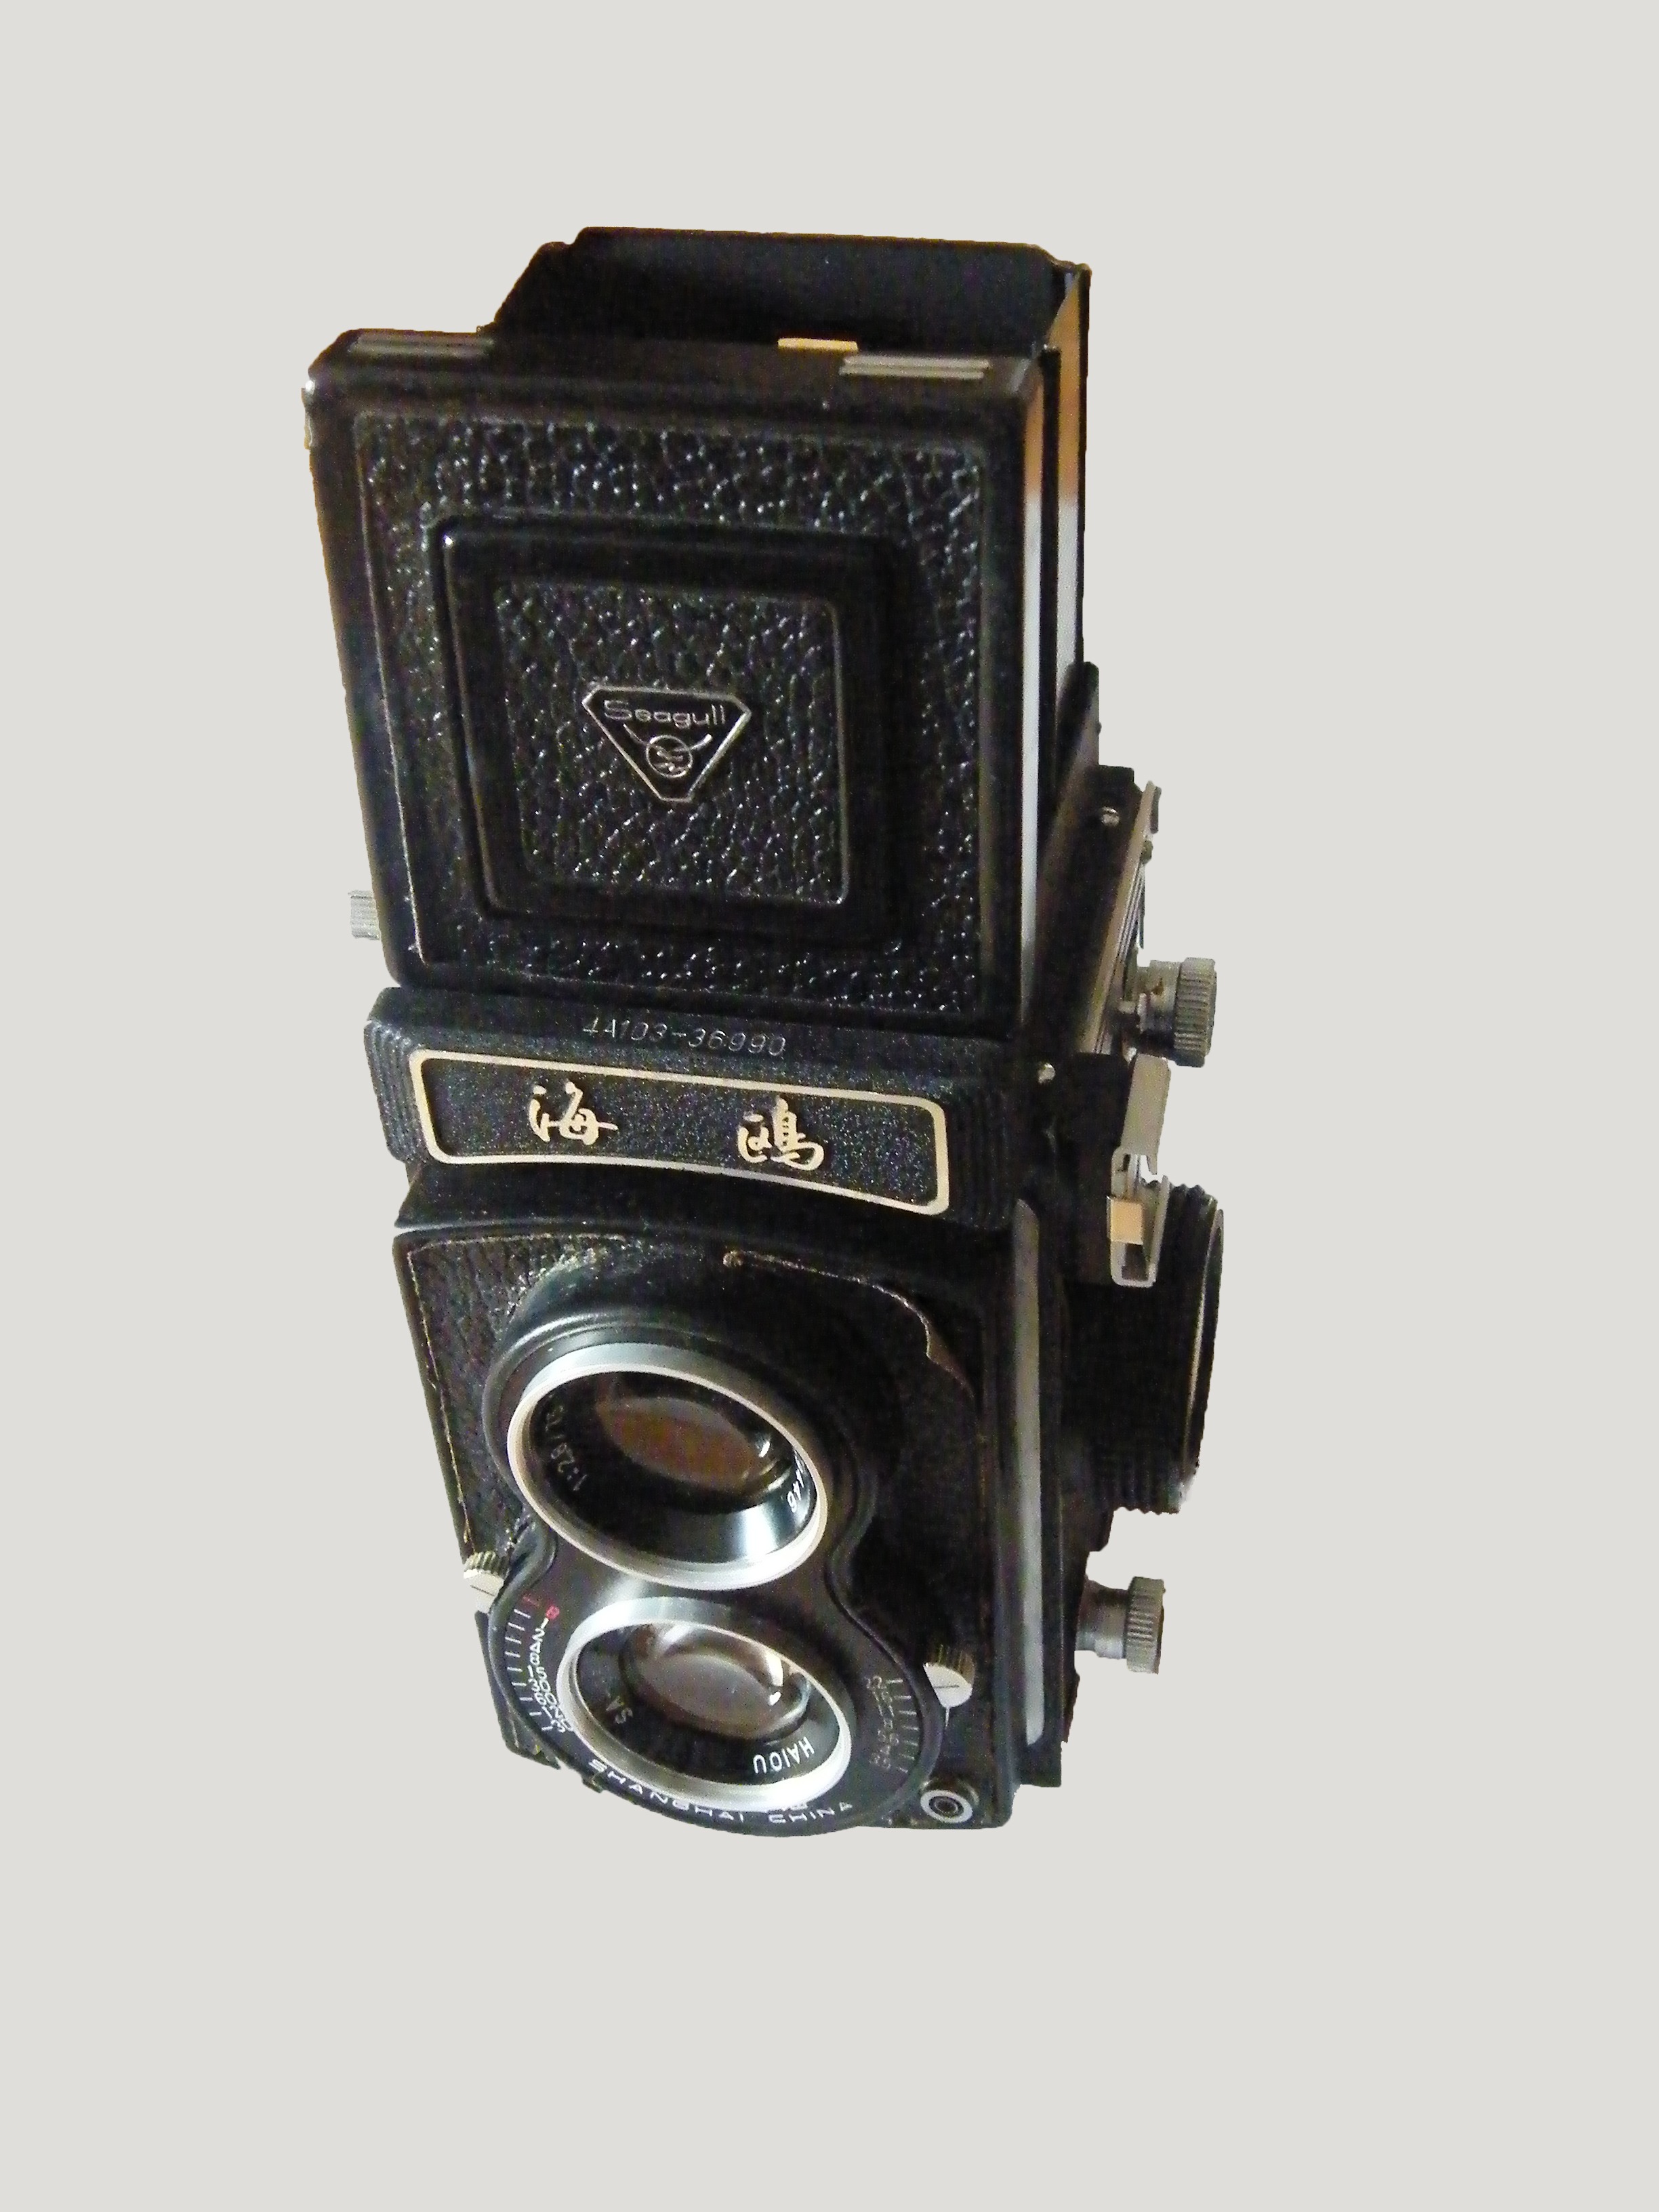
watch, hand, bird, camera, photography, antique, seagull, gull, photo camera, pops up, 1958 nostalgia